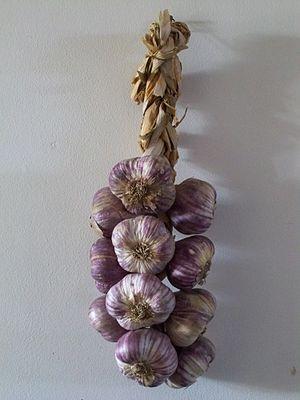
Tresse d'ail de provence
La cuisine de la Provence méditerranéenne est avant tout une cuisine liée aux produits de la pêche, de l'élevage et du terroir.